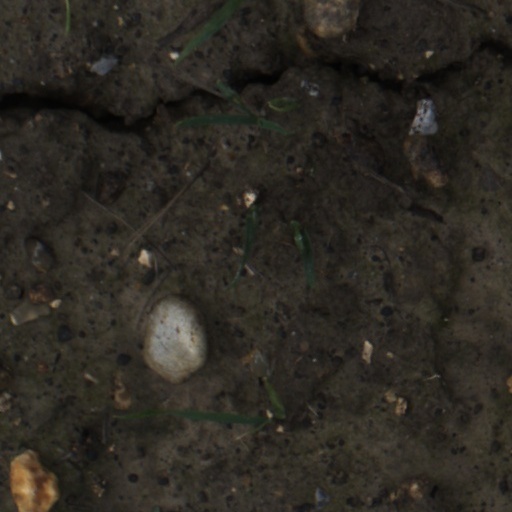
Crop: wheat